Blawith Knott

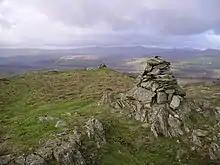
Cairns on the summit of Blawith Knott

Blawith Knott is a hill in the south of the English Lake District, near Woodland, Cumbria. It is the subject of a chapter of Wainwright's book "The Outlying Fells of Lakeland". It reaches and Wainwright's clockwise route from the fell road to the south-west also includes Tottlebank Height at . He describes Blawith Knott as "a magnificent viewpoint", with both a panorama of Lake District fells to the north and, to the east to south, views which, on a clear day, include the Howgill Fells, Whernside and Ingleborough.